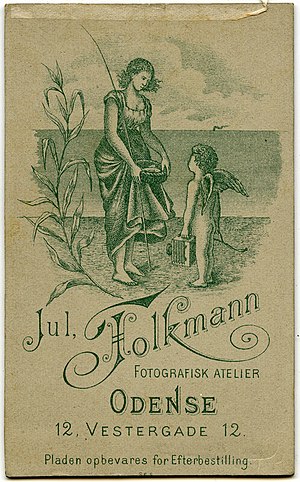
Julius Folkmann / Biografi
Reklame for Julius Folkmanns fotografiske studie i Odense
Julius Doris G. Folkmann var en dansk fotograf og filmfotograf.